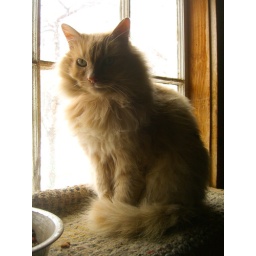
Barn cat sitting in the sun. Briggs Stable. Hanover, Massachusetts.